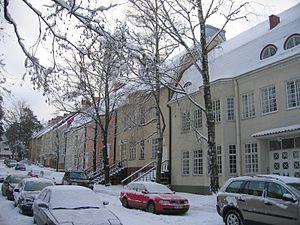
Vanha Munkkiniemi est une section du quartier de Munkkiniemi à Helsinki en Finlande.
Munkkiniemi est un quartier et un district de l'ouest d'Helsinki, la capitale finlandaise.